Rafael Guarderas

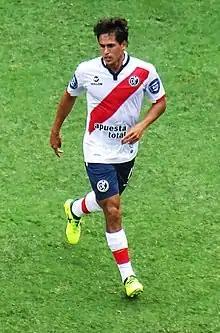
Guarderas in 2018

Rafael Nicanor Guarderas Saravia (born 12 September 1993) is a Peruvian professional footballer who plays for Liga 1 club Atlético Grau. He is usually deployed as a deep-lying playmaker.